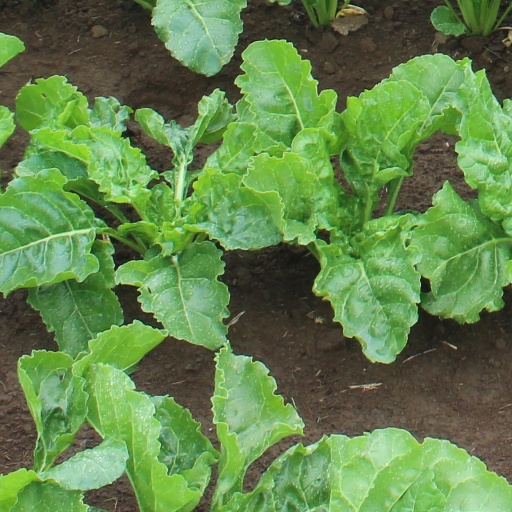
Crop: sugar beet